2016 WTA Finals

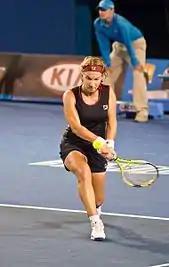
Svetlana Kuznetsova qualifies for the first time since 2009.

Svetlana Kuznetsova returned to the top 10 this season, the first time since 2010. Kuznetsova won her 16th WTA singles title, the Apia International Sydney, in the Australian swing. She did not show good results in the following tournaments, but Kuznetsova recovered in Miami, beating players such as Serena Williams and Ekaterina Makarova en route to reach the final, where she ultimately lost to Victoria Azarenka. The Russian enjoyed moderate success on clay court tournaments; she reached the 4th round of Roland Garros, the quarterfinals of Rome and the semifinals of Prague, but failed in Madrid. Kuznetsova also reached the 4th round at Wimbledon, and the quarterfinals of both the Rogers Cup and Western & Southern Open. In the Asian swing Kuznetsova made it into the semifinals of Wuhan, one of her best results this year. Her diligence in the season's end was justified as she entered the Finals, owing to her semifinal entry in Tianjin and most notable her second triumph in Moscow, and travelled directly to Singapore on the start of the finals. For Kuznetsova it will be the sixth participation at the Championships.